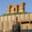
Label: castle